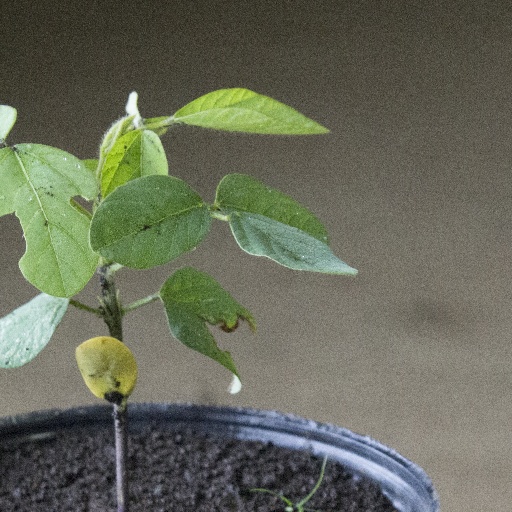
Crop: soybean